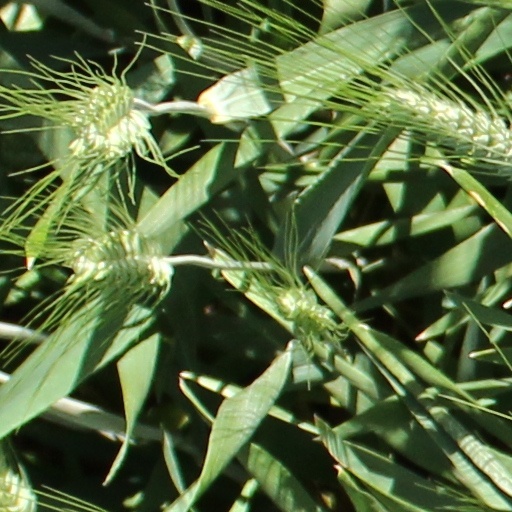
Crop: wheat